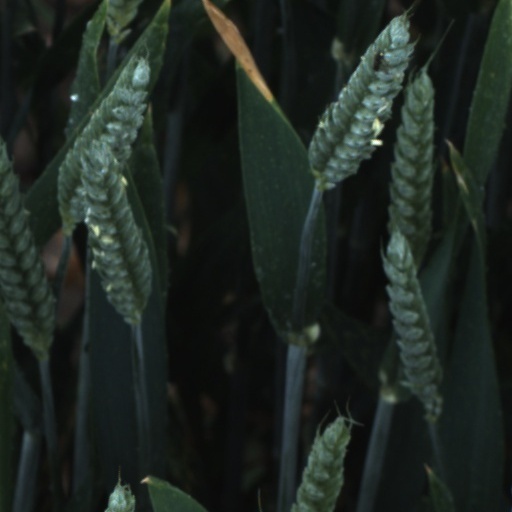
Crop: wheat